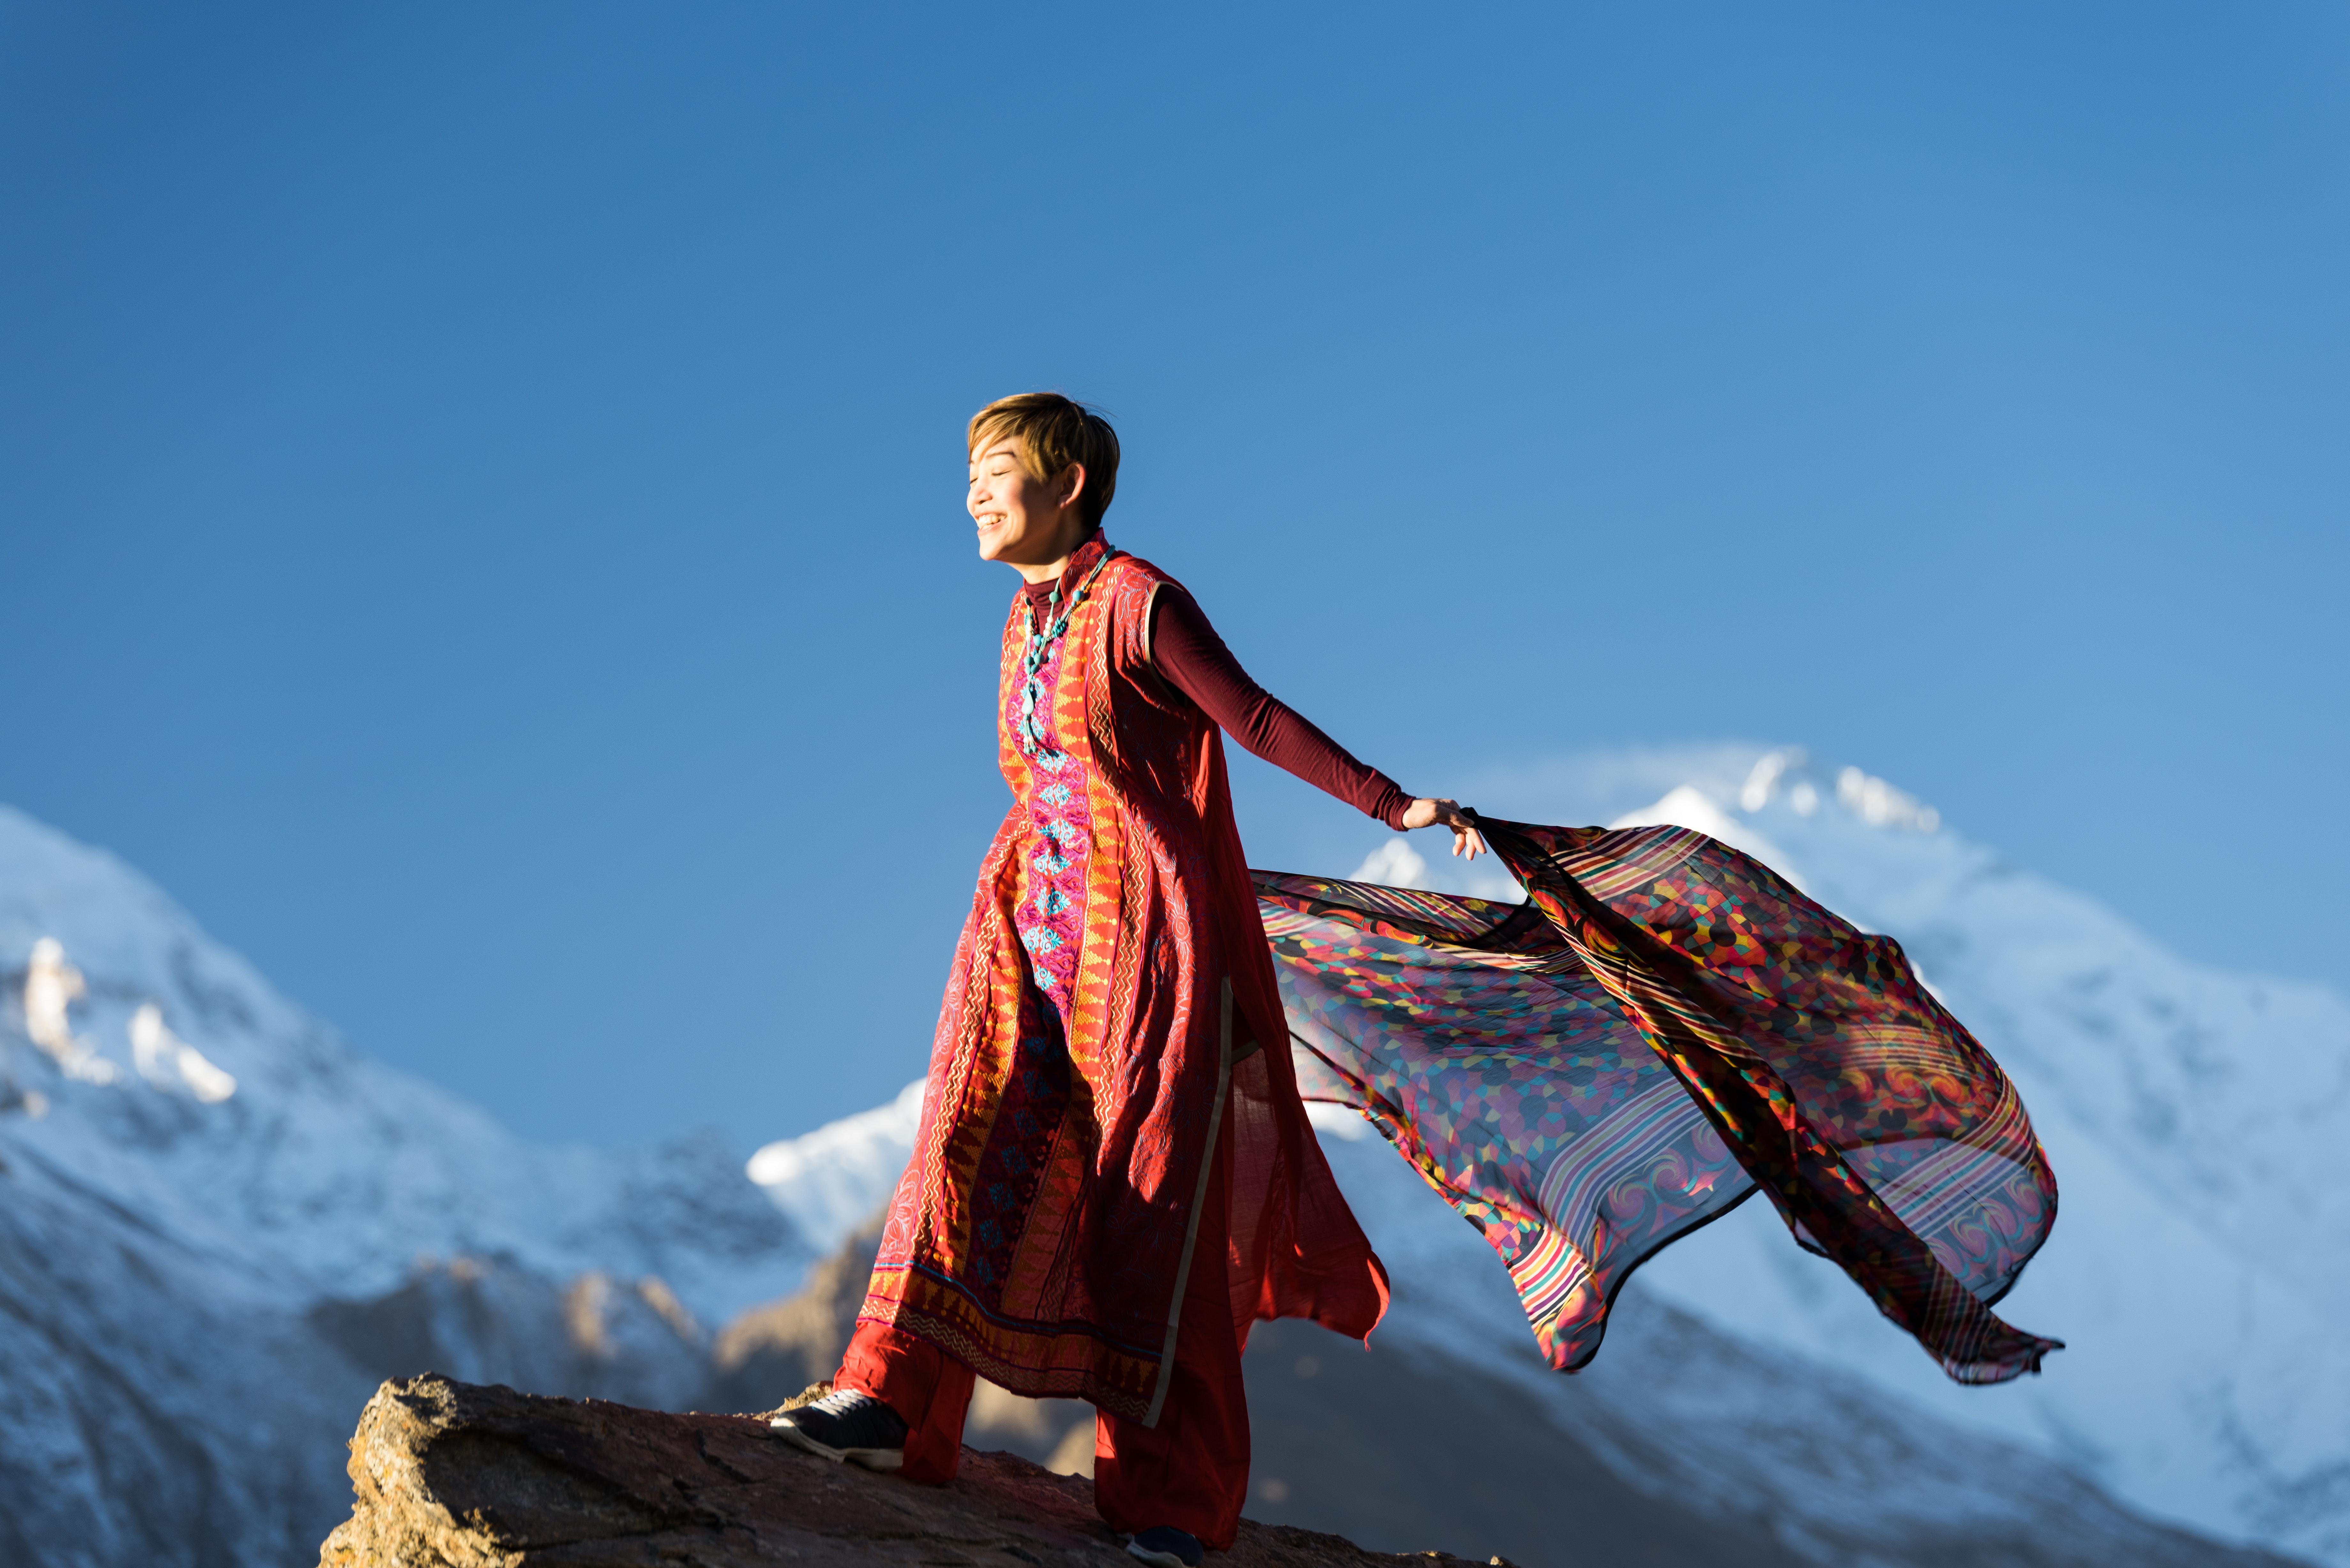
sky, stock photography, photography, mountain